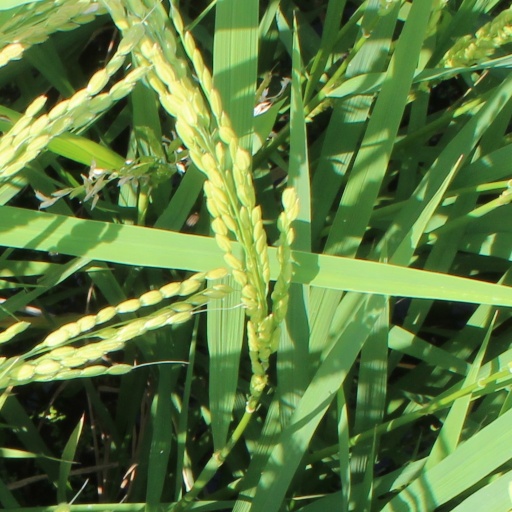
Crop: rice